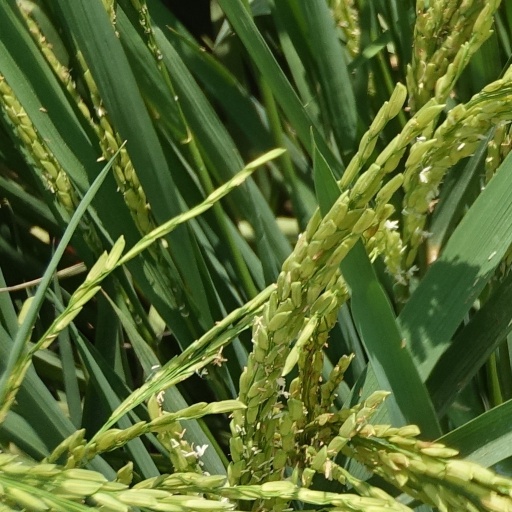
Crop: rice